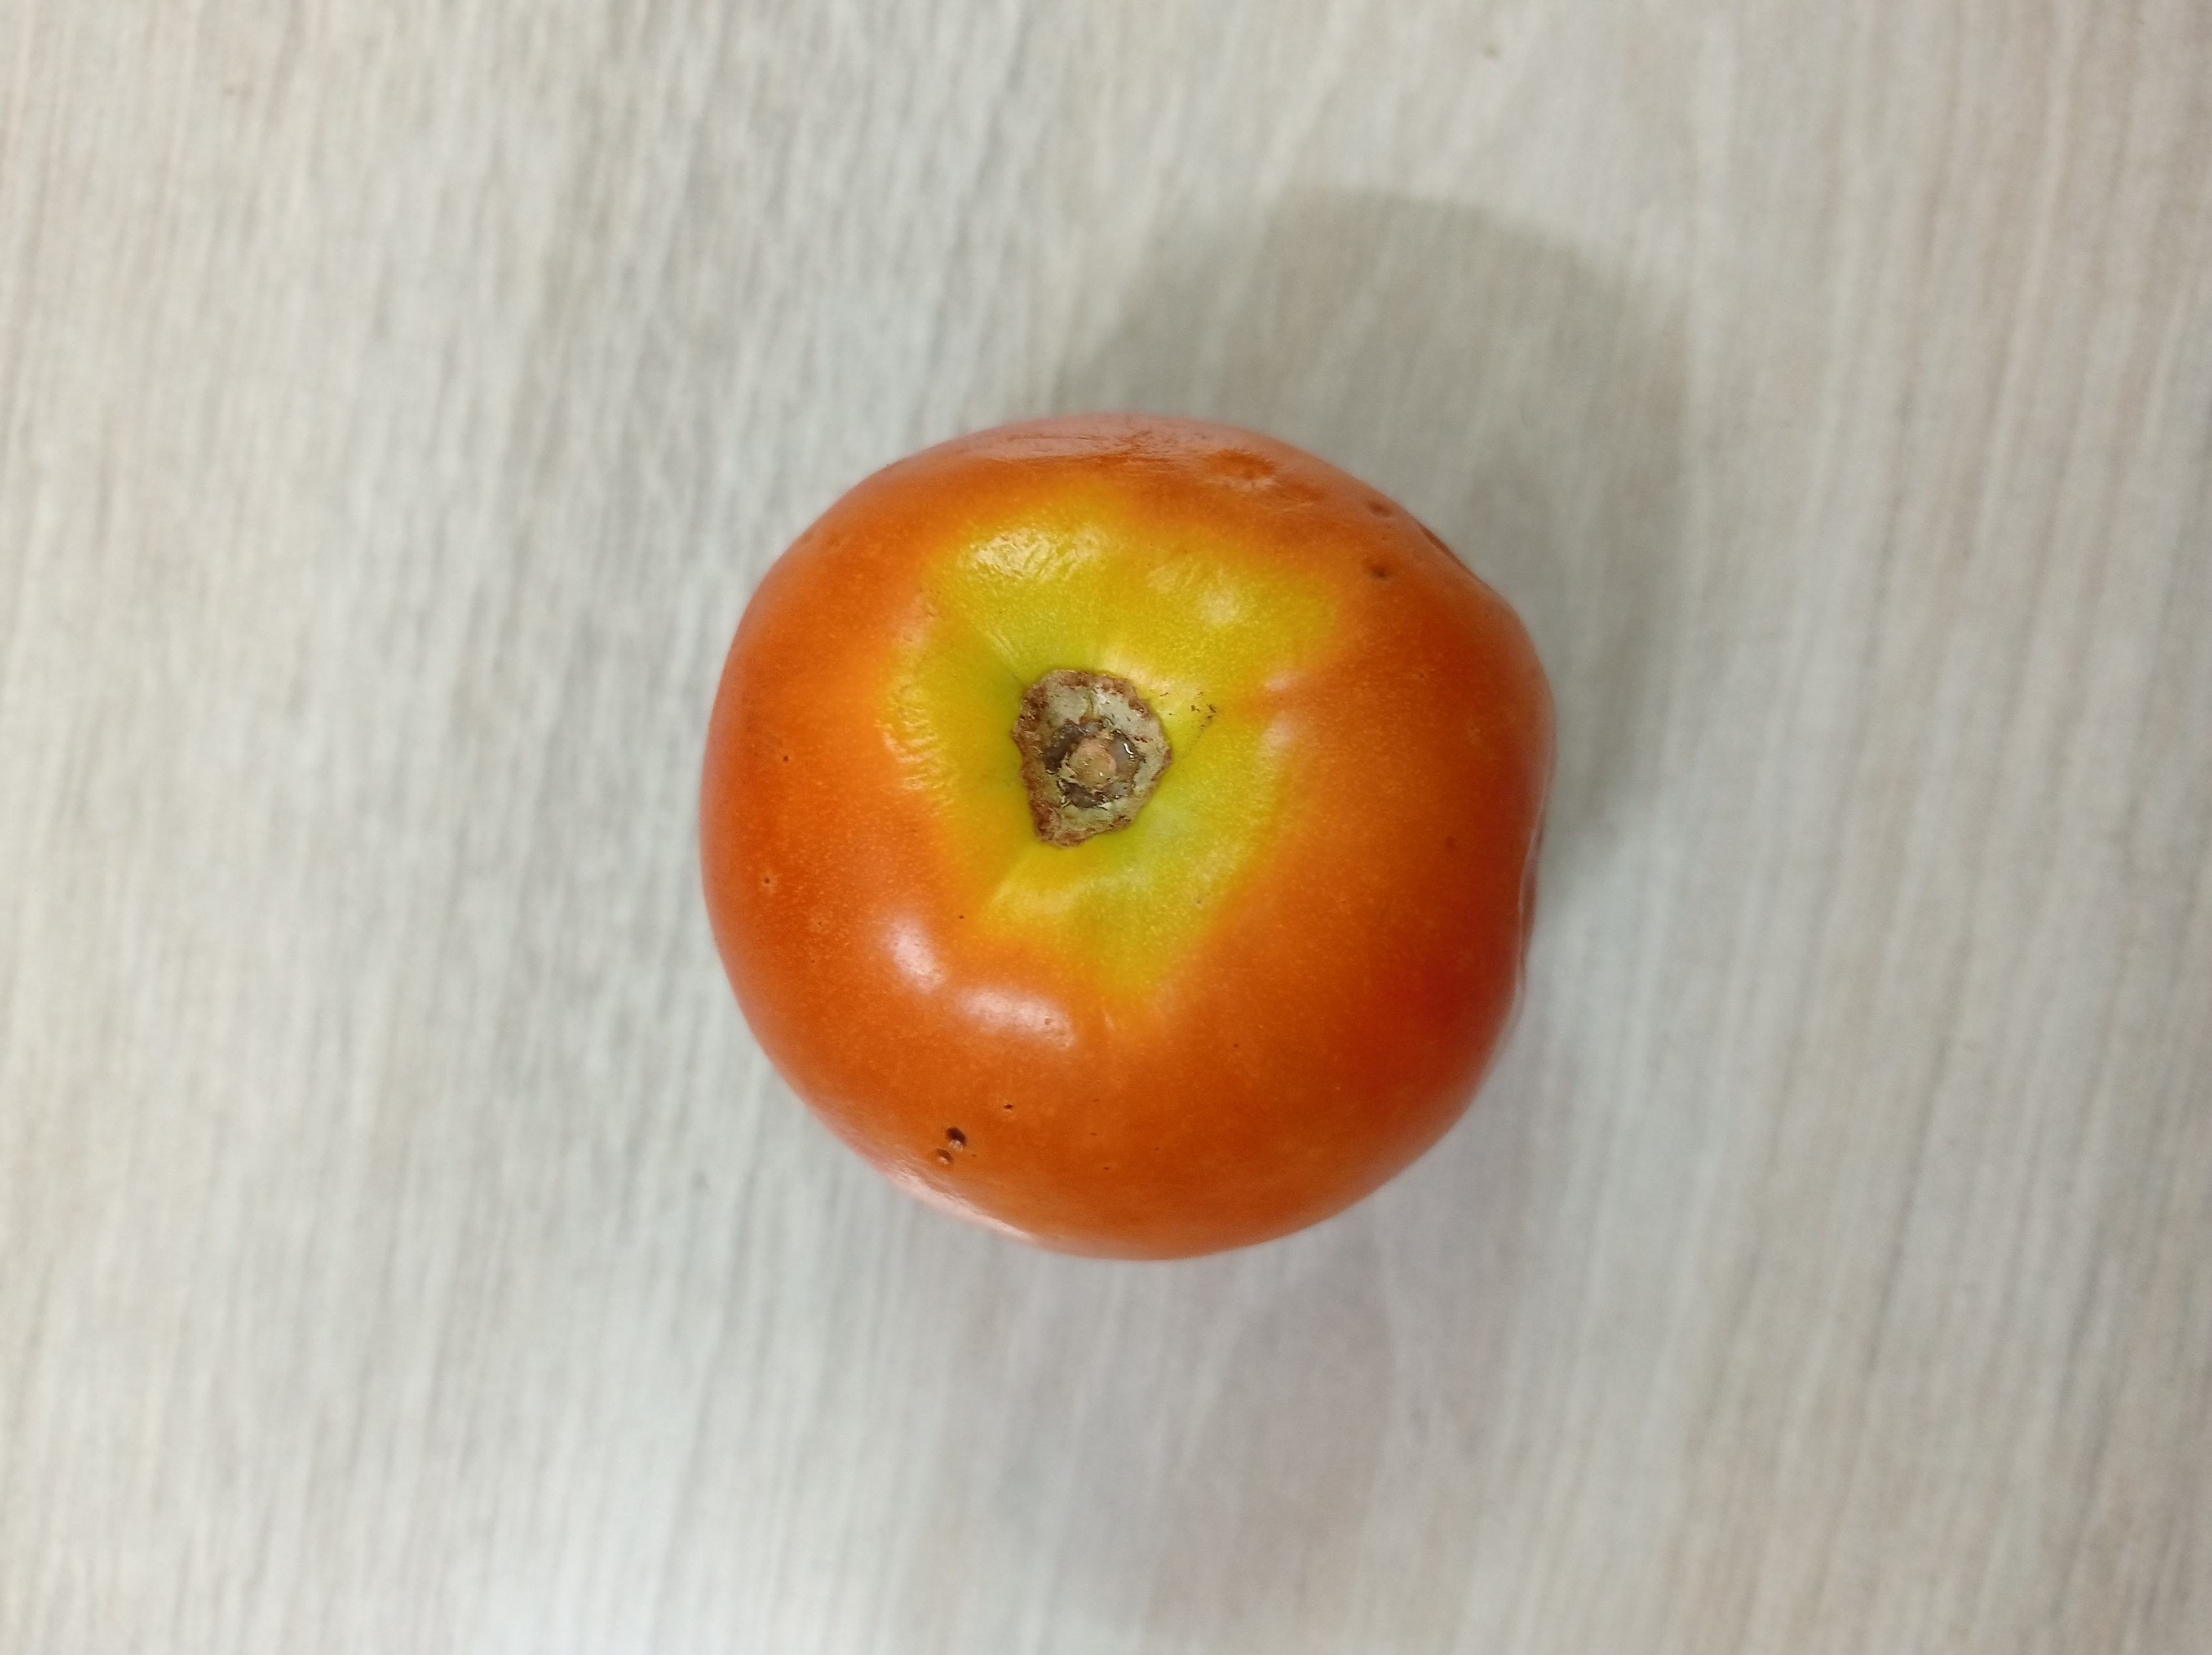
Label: Fresh